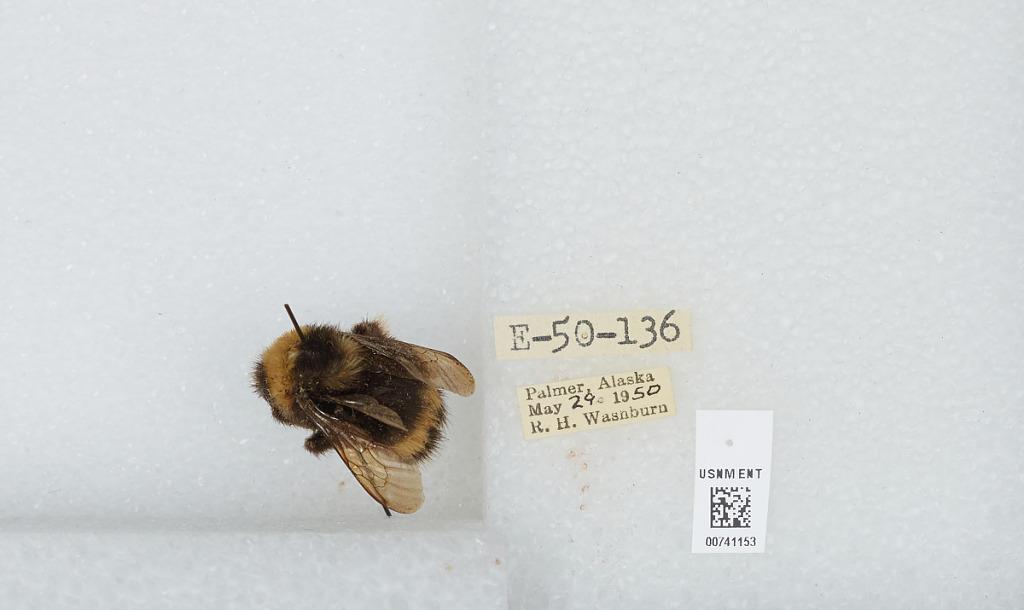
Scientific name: Bombus (Bombus) occidentalis Greene
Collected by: R. Washburn
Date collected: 1950-5-29
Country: United States
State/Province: Alaska
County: Matanuska-Susitna
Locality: Palmer
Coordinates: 61.6019, -149.117